Rose Royce

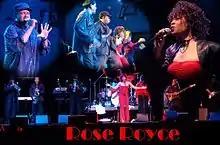
Rose Royce performing in 2005

Rose Royce is an American soul and R&B group. They are best known for several hit singles during the 1970s including "Car Wash", "I Wanna Get Next to You", "I'm Going Down", "Wishing on a Star", and "Love Don't Live Here Anymore".